92nd Cyberspace Operations Squadron

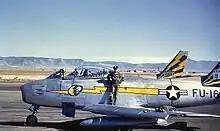
92d FS F-86A 49-1161

Reactivated at Wheeler Field, Hawaii in late 1946. Equipped with North American P-51 Mustangs and performed air defence of the Hawaiian Islands until 1949. Was reassigned to Continental Air Command Ninth Air Force, being stationed in New Mexico. Re-equipped with Lockheed F-80 Shooting Star jet aircraft, trained as a tactical fighter squadron. Upgraded to North American F-86 Sabres in 1950.